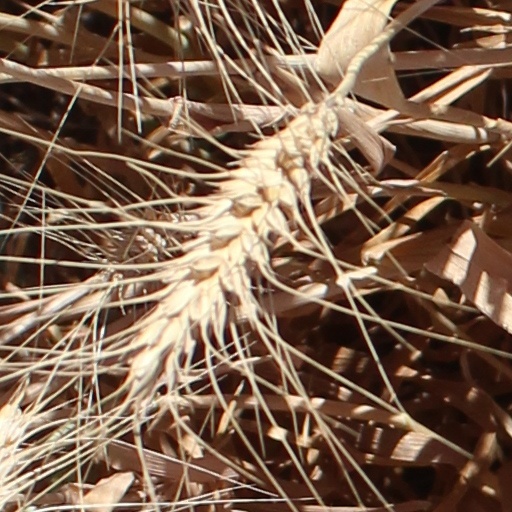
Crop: wheat